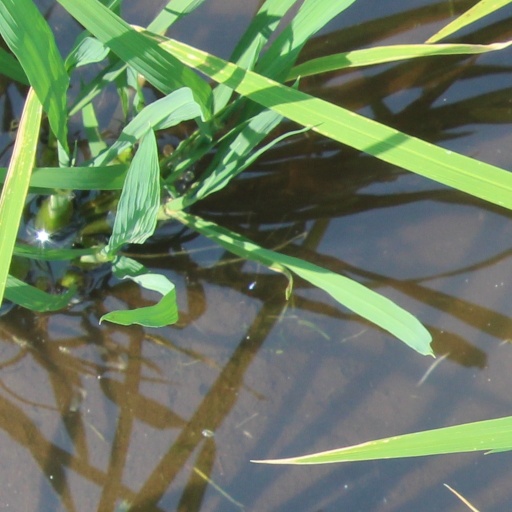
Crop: rice